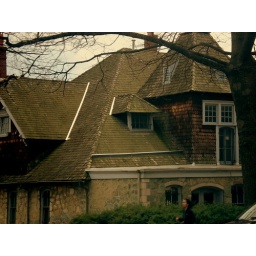
One of the town houses near philly before I went home near the river. This is for warm lighting.